Crosslinking of DNA

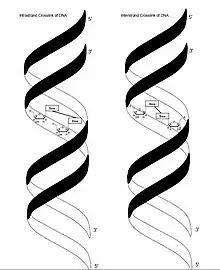
Intrastrand and interstrand crosslinking of DNA

In genetics, crosslinking of DNA occurs when various exogenous or endogenous agents react with two nucleotides of DNA, forming a covalent linkage between them. This crosslink can occur within the same strand (intrastrand) or between opposite strands of double-stranded DNA (interstrand). These adducts interfere with cellular metabolism, such as DNA replication and transcription, triggering cell death. These crosslinks can, however, be repaired through excision or recombination pathways.